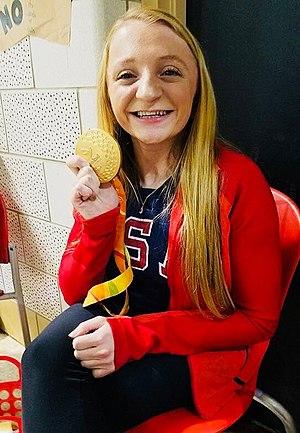
McKenzie Coan, née le 14 juin 1996 à Clarkesville, est une nageuse handisport américaine concourant dans la catégorie S7.